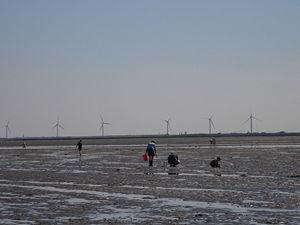
France, Vendée (85), Passage du Gois et les éoliennes de Bouin